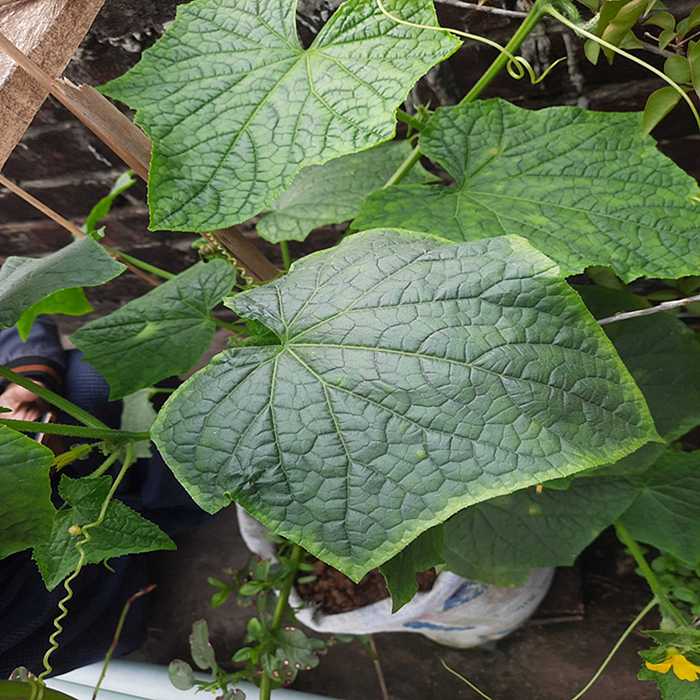
Plant: Cucumber
Label: Fresh leaf